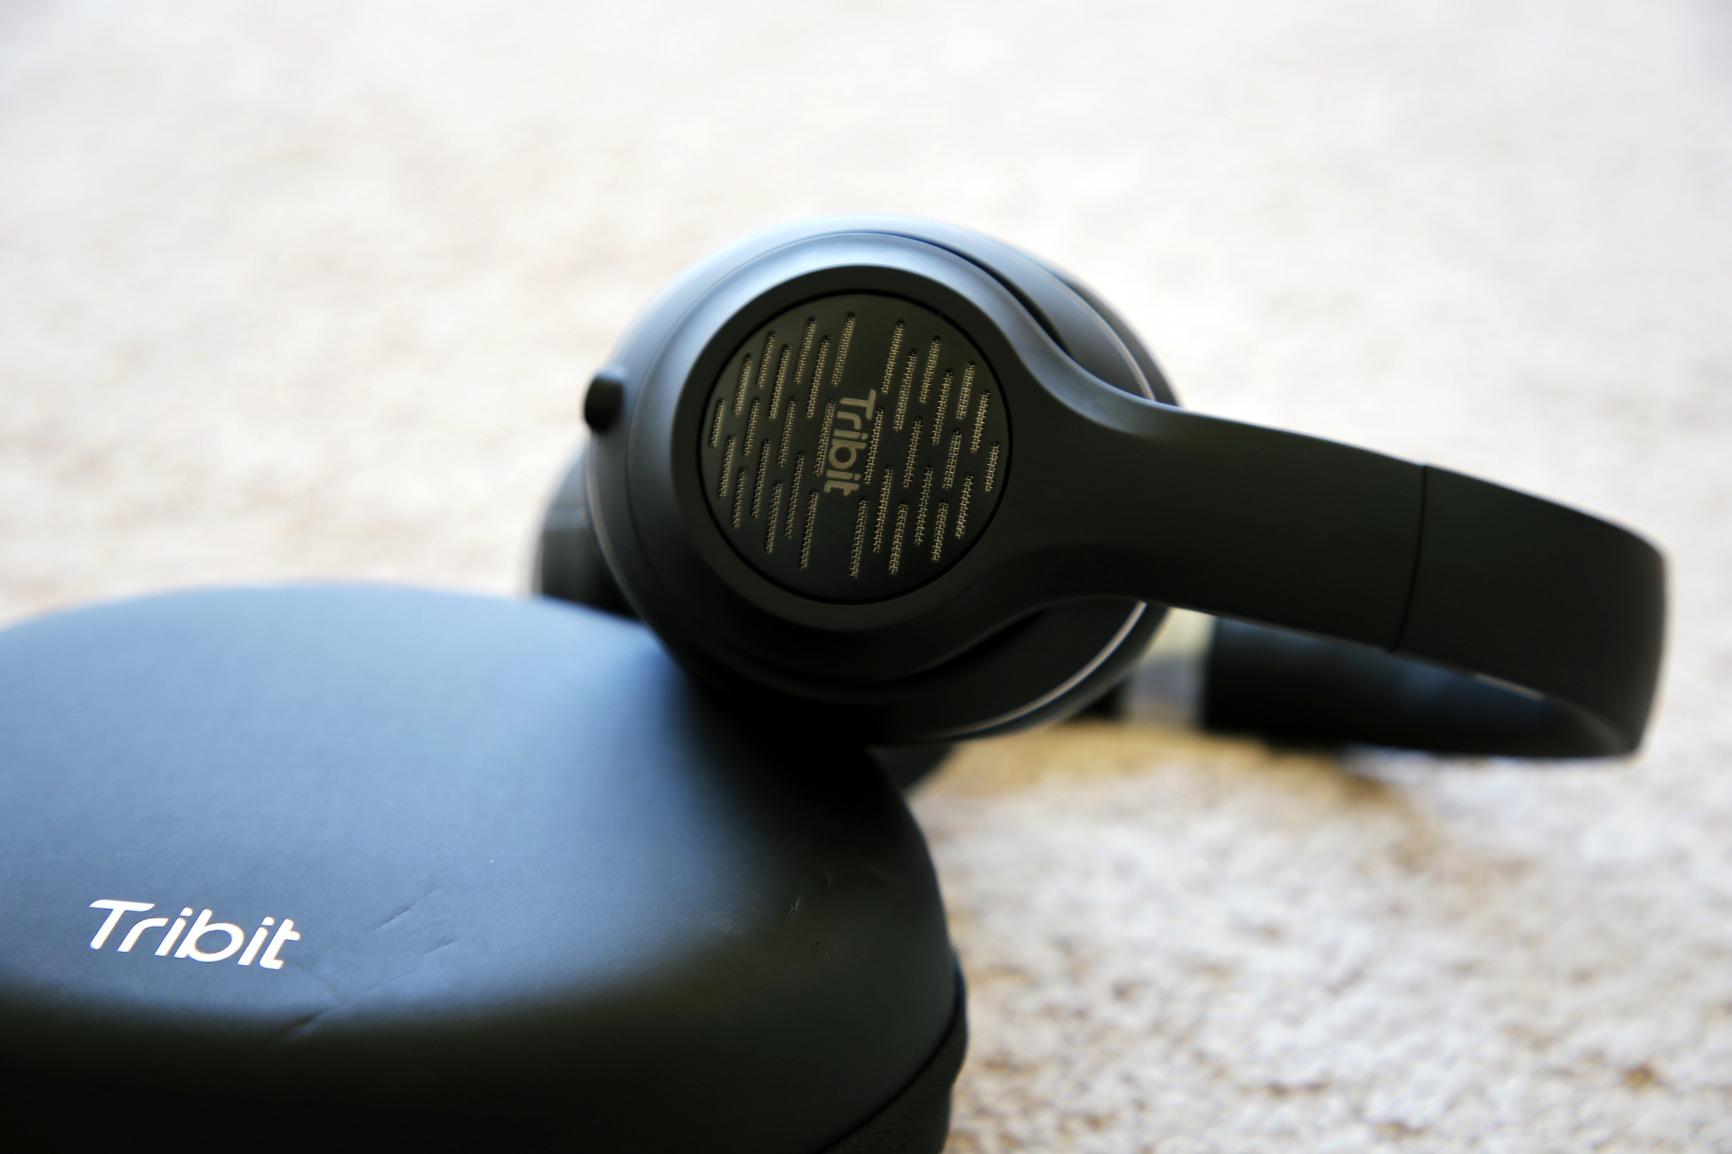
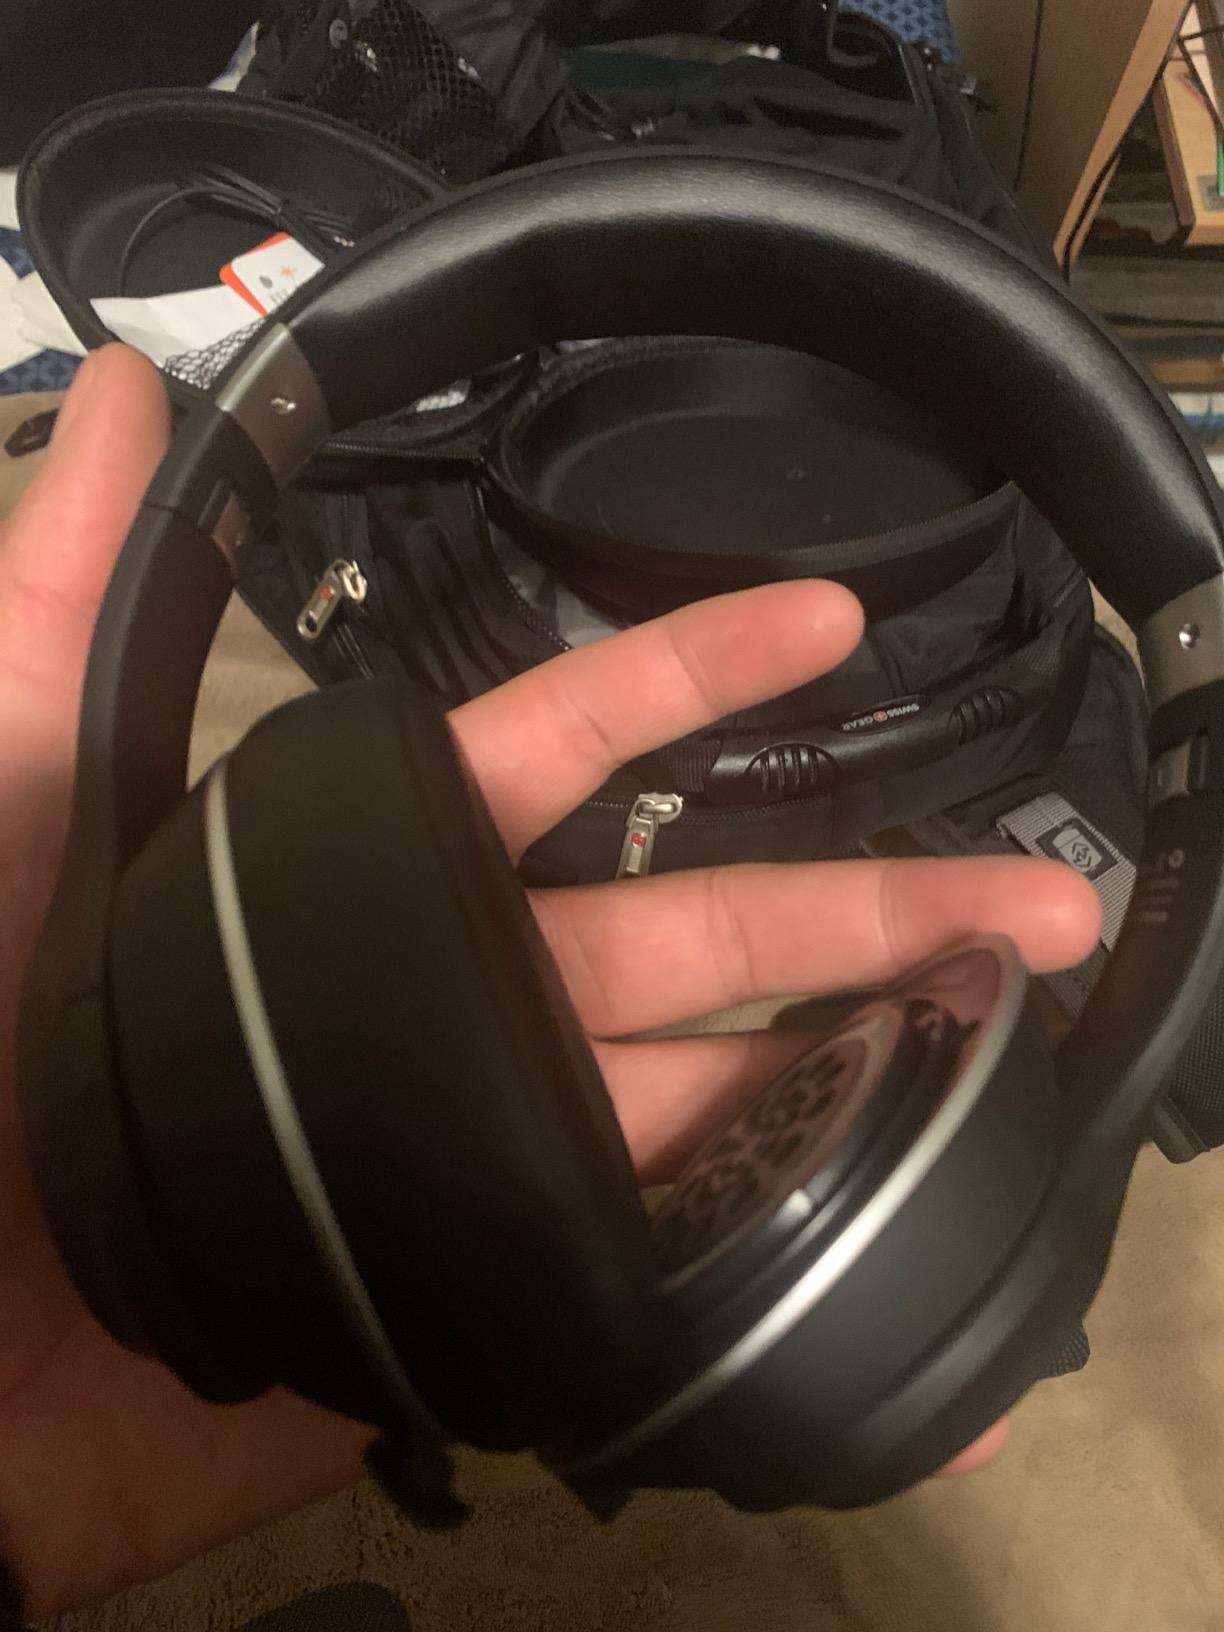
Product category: headphones
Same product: yes